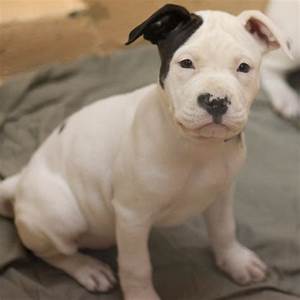
Label: cane